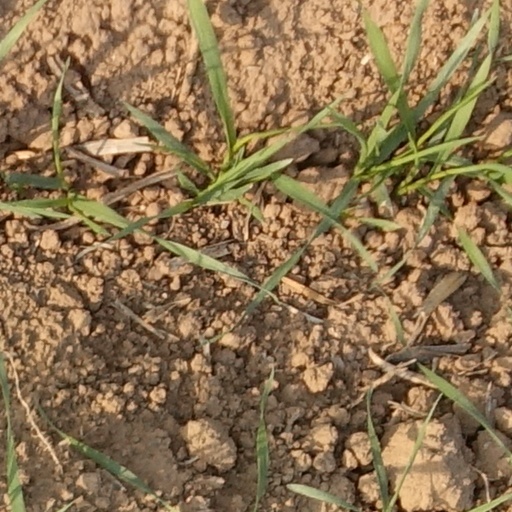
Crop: wheat